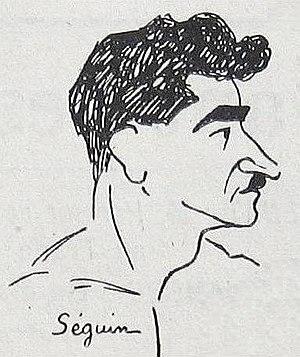
Caricature d'Albert Seguin par Léon Delarbre (pour les JO de 1924)
Albert Séguin, né le 8 mars 1891 à Vienne et mort le 29 mai 1948 à Villefranche-sur-Saône, est un gymnaste français qui remporte le titre olympique au saut de cheval en largeur aux Jeux olympiques d'été de 1924 à Paris.